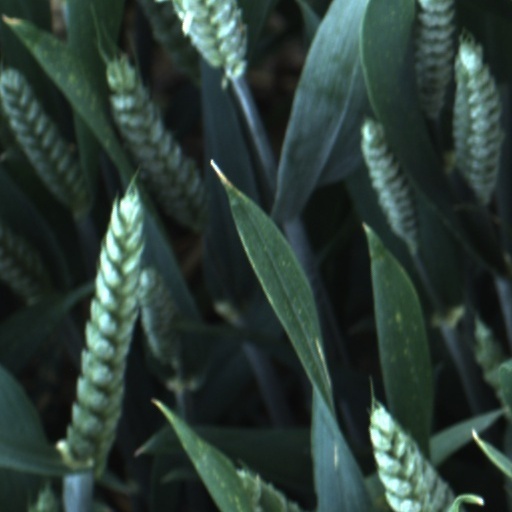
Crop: wheat